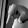
ASL letter: Q